Order of Honour (Russia)

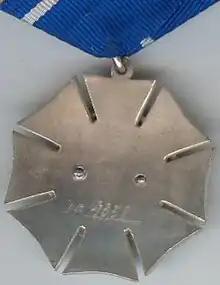
Reverse of the Order of Honour

The Order is struck from silver and covered with enamels, it is shaped as a 42 mm in diameter octagonal cross enamelled in blue on its obverse except for a 2 mm wide band along its entire outer edge which remains bare silver. The obverse bears a white enamelled central medallion bordered by a silver laurel wreath, the medallion bears the silver state symbol of the Russian Federation. On the otherwise plain reverse, two rivets and the award serial number at the bottom.